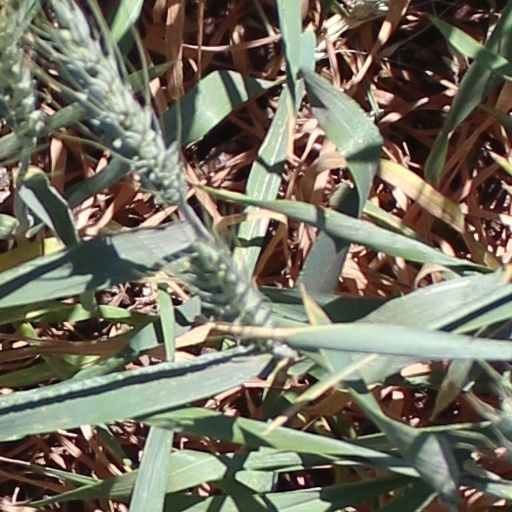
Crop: wheat